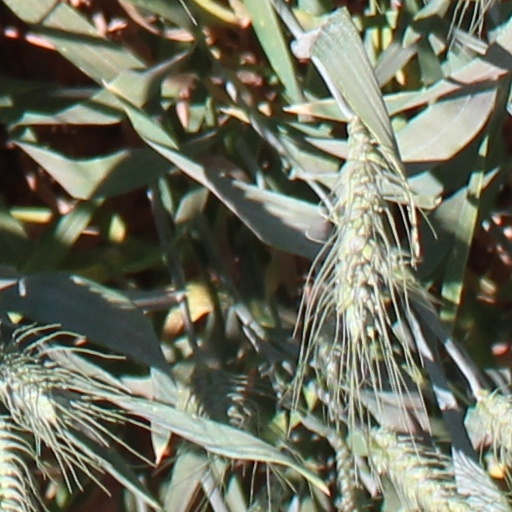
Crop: wheat